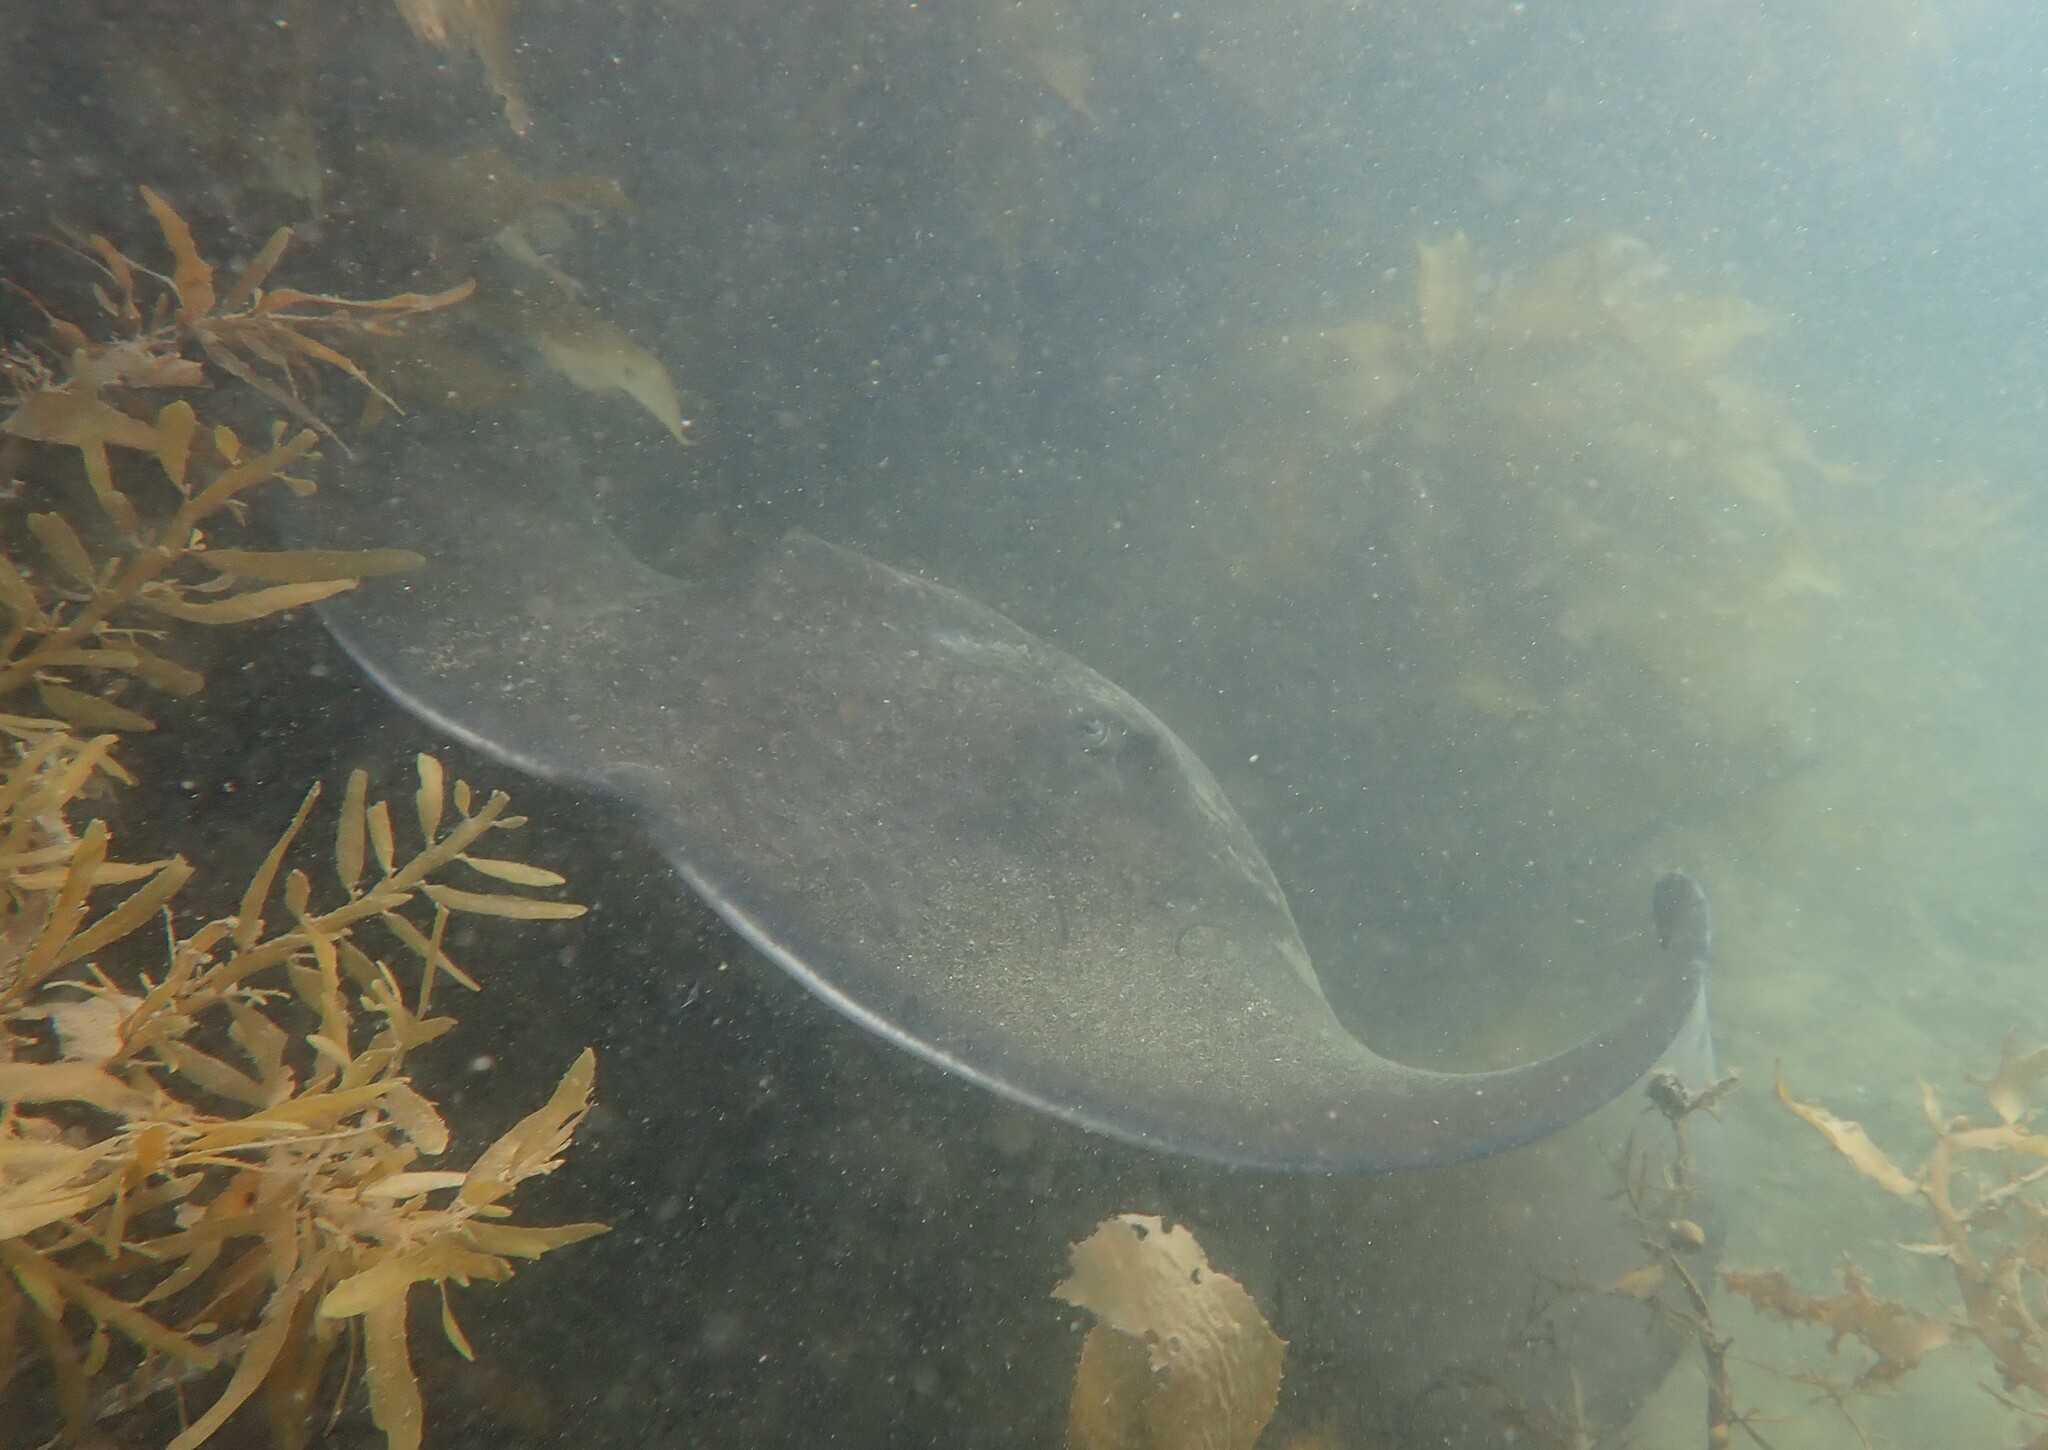
fish (species not among the labelled classes)